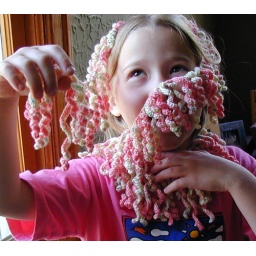
sour grapes pattern from crochet me worked up in lisa souza's sport merino, violet's pink ribbon colorway